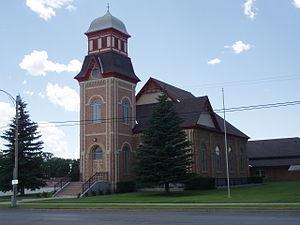
La ville de Randolph est le siège du comté de Rich, dans l’État de l’Utah, aux États-Unis. Sa population s’élevait à 464 habitants lors du recensement de 2010, estimée à 466 habitants en 2016.